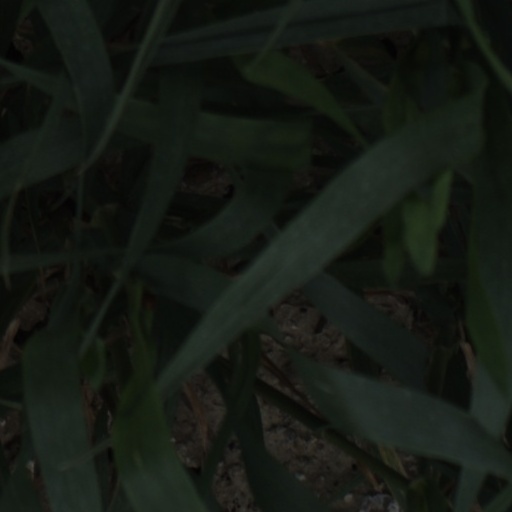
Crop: wheat